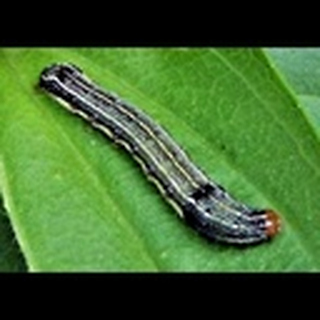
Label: cotton_army_worm